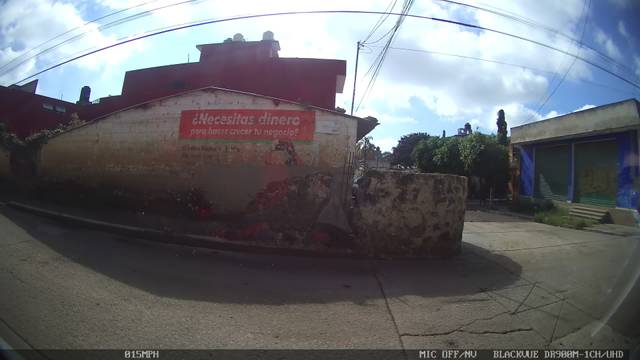
Region: Mexico
Coordinates: 19.552, -96.892